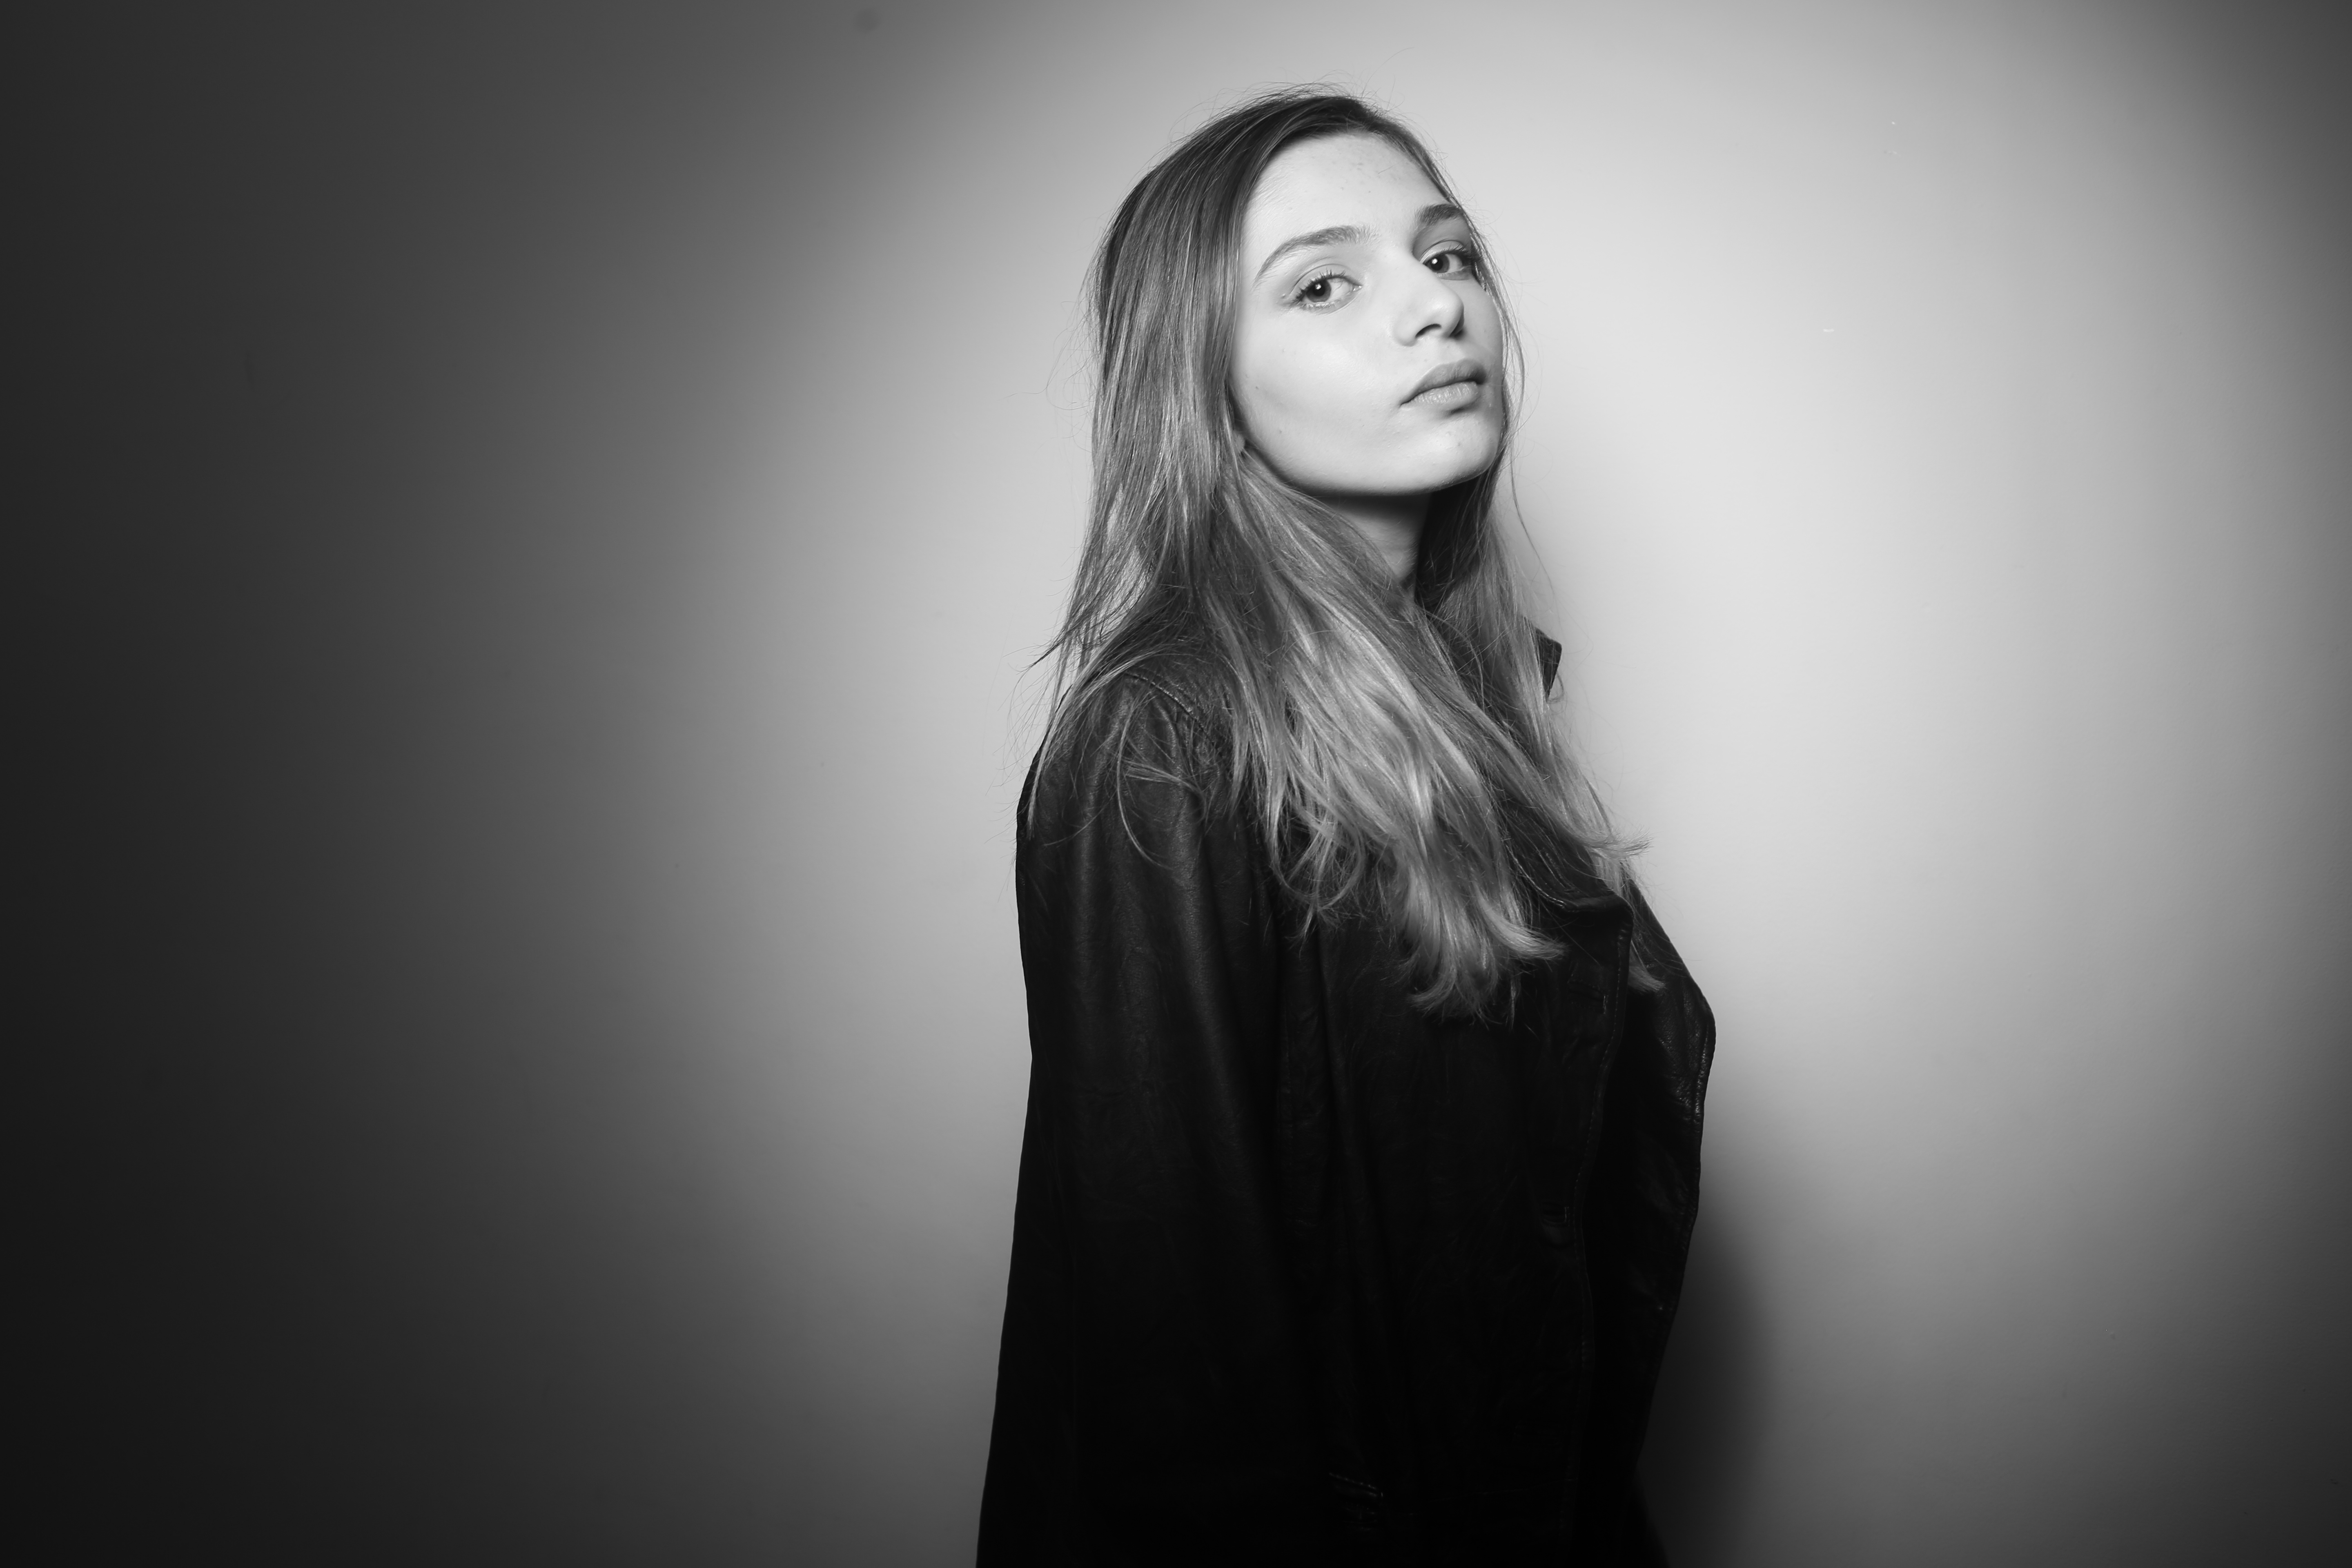
hand, person, black and white, girl, woman, hair, white, photography, portrait, model, darkness, fashion, black, monochrome, long hair, face, french, photograph, look, beauty, wallpapers, body, photo shoot, brown hair, monochrome photography, portrait photography